Kelly Field

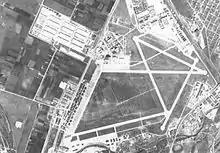
Kelly Field - 1946

After the Japanese Attack on Pearl Harbor on 7 December 1941, the need for more pilots, bombardiers, and navigators resulted in the rapid expansion of the United States Army's air arm and the Advanced Flying School. Night flying was added to the school program and the amount of training time doubled. Between January 1939 and March 1943, over 6,800 men graduated from Kelly's Advanced Flying School and approximately 1,700 additional pilots graduated from various other courses in the Instructor's School. In order to house the rapidly growing pilot trainee population, a "tent city" sprang up as it had in World War I.